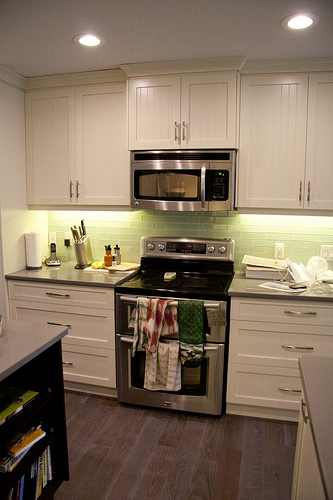
question: 撮影された場所はどこですか？
answer: キッチン

question: 床はどういった素材で出来ていますか？
answer: フローリング

question: 天井は何色ですか？
answer: 白色

question: 天井に埋め込まれている照明はいくつありますか？
answer: 2つ

question: レンジの取っ手には何がかけられていますか？
answer: タオル

question: キッチンの引き出しは何色ですか？
answer: オフホワイト

question: コンロの上にはどんな調理器具が設置されていますか？
answer: 電子レンジ

question: キッチンの引き戸の取っ手はどういった素材で出来ていますか？
answer: 金属製